Argentovaria

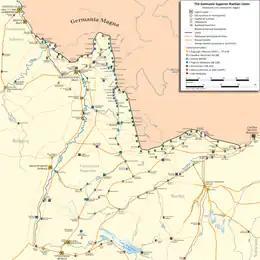
Danube–Iller–Rhine Limes, Argentovaria in lower-left quadrant

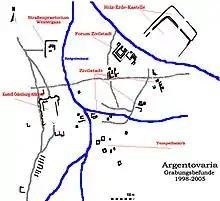
Layout of Argentovaria

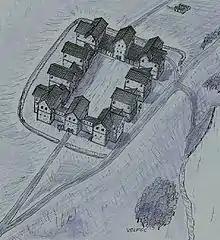
Reconstruction of the fort in the late 4th century

Argentovaria, also known as Ödenburg, is the collective term for a late Roman military installation and a civilian settlement in the area of Biesheim in Alsace, France.